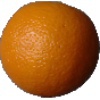
Label: Orange 1